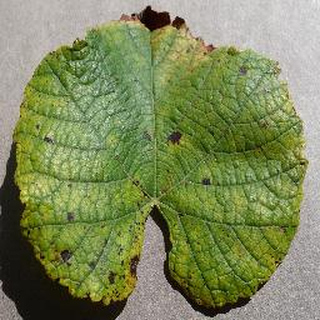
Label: grape_leaf_blight